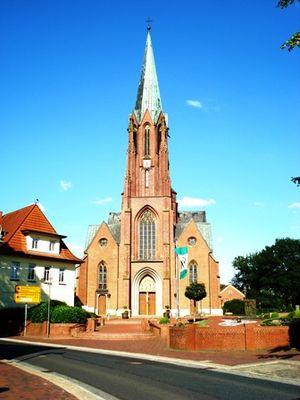
Église Sainte Marguerite à Emstek en juin 2011
Emstek est une ville allemande située en Basse-Saxe, dans l'arrondissement de Cloppenburg.